Hanimex

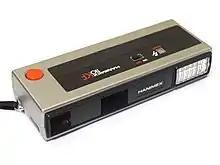
Hanimex 110 KF pocket camera

Hanimex was an Australian distributor and manufacturer, primarily associated with photographic equipment.